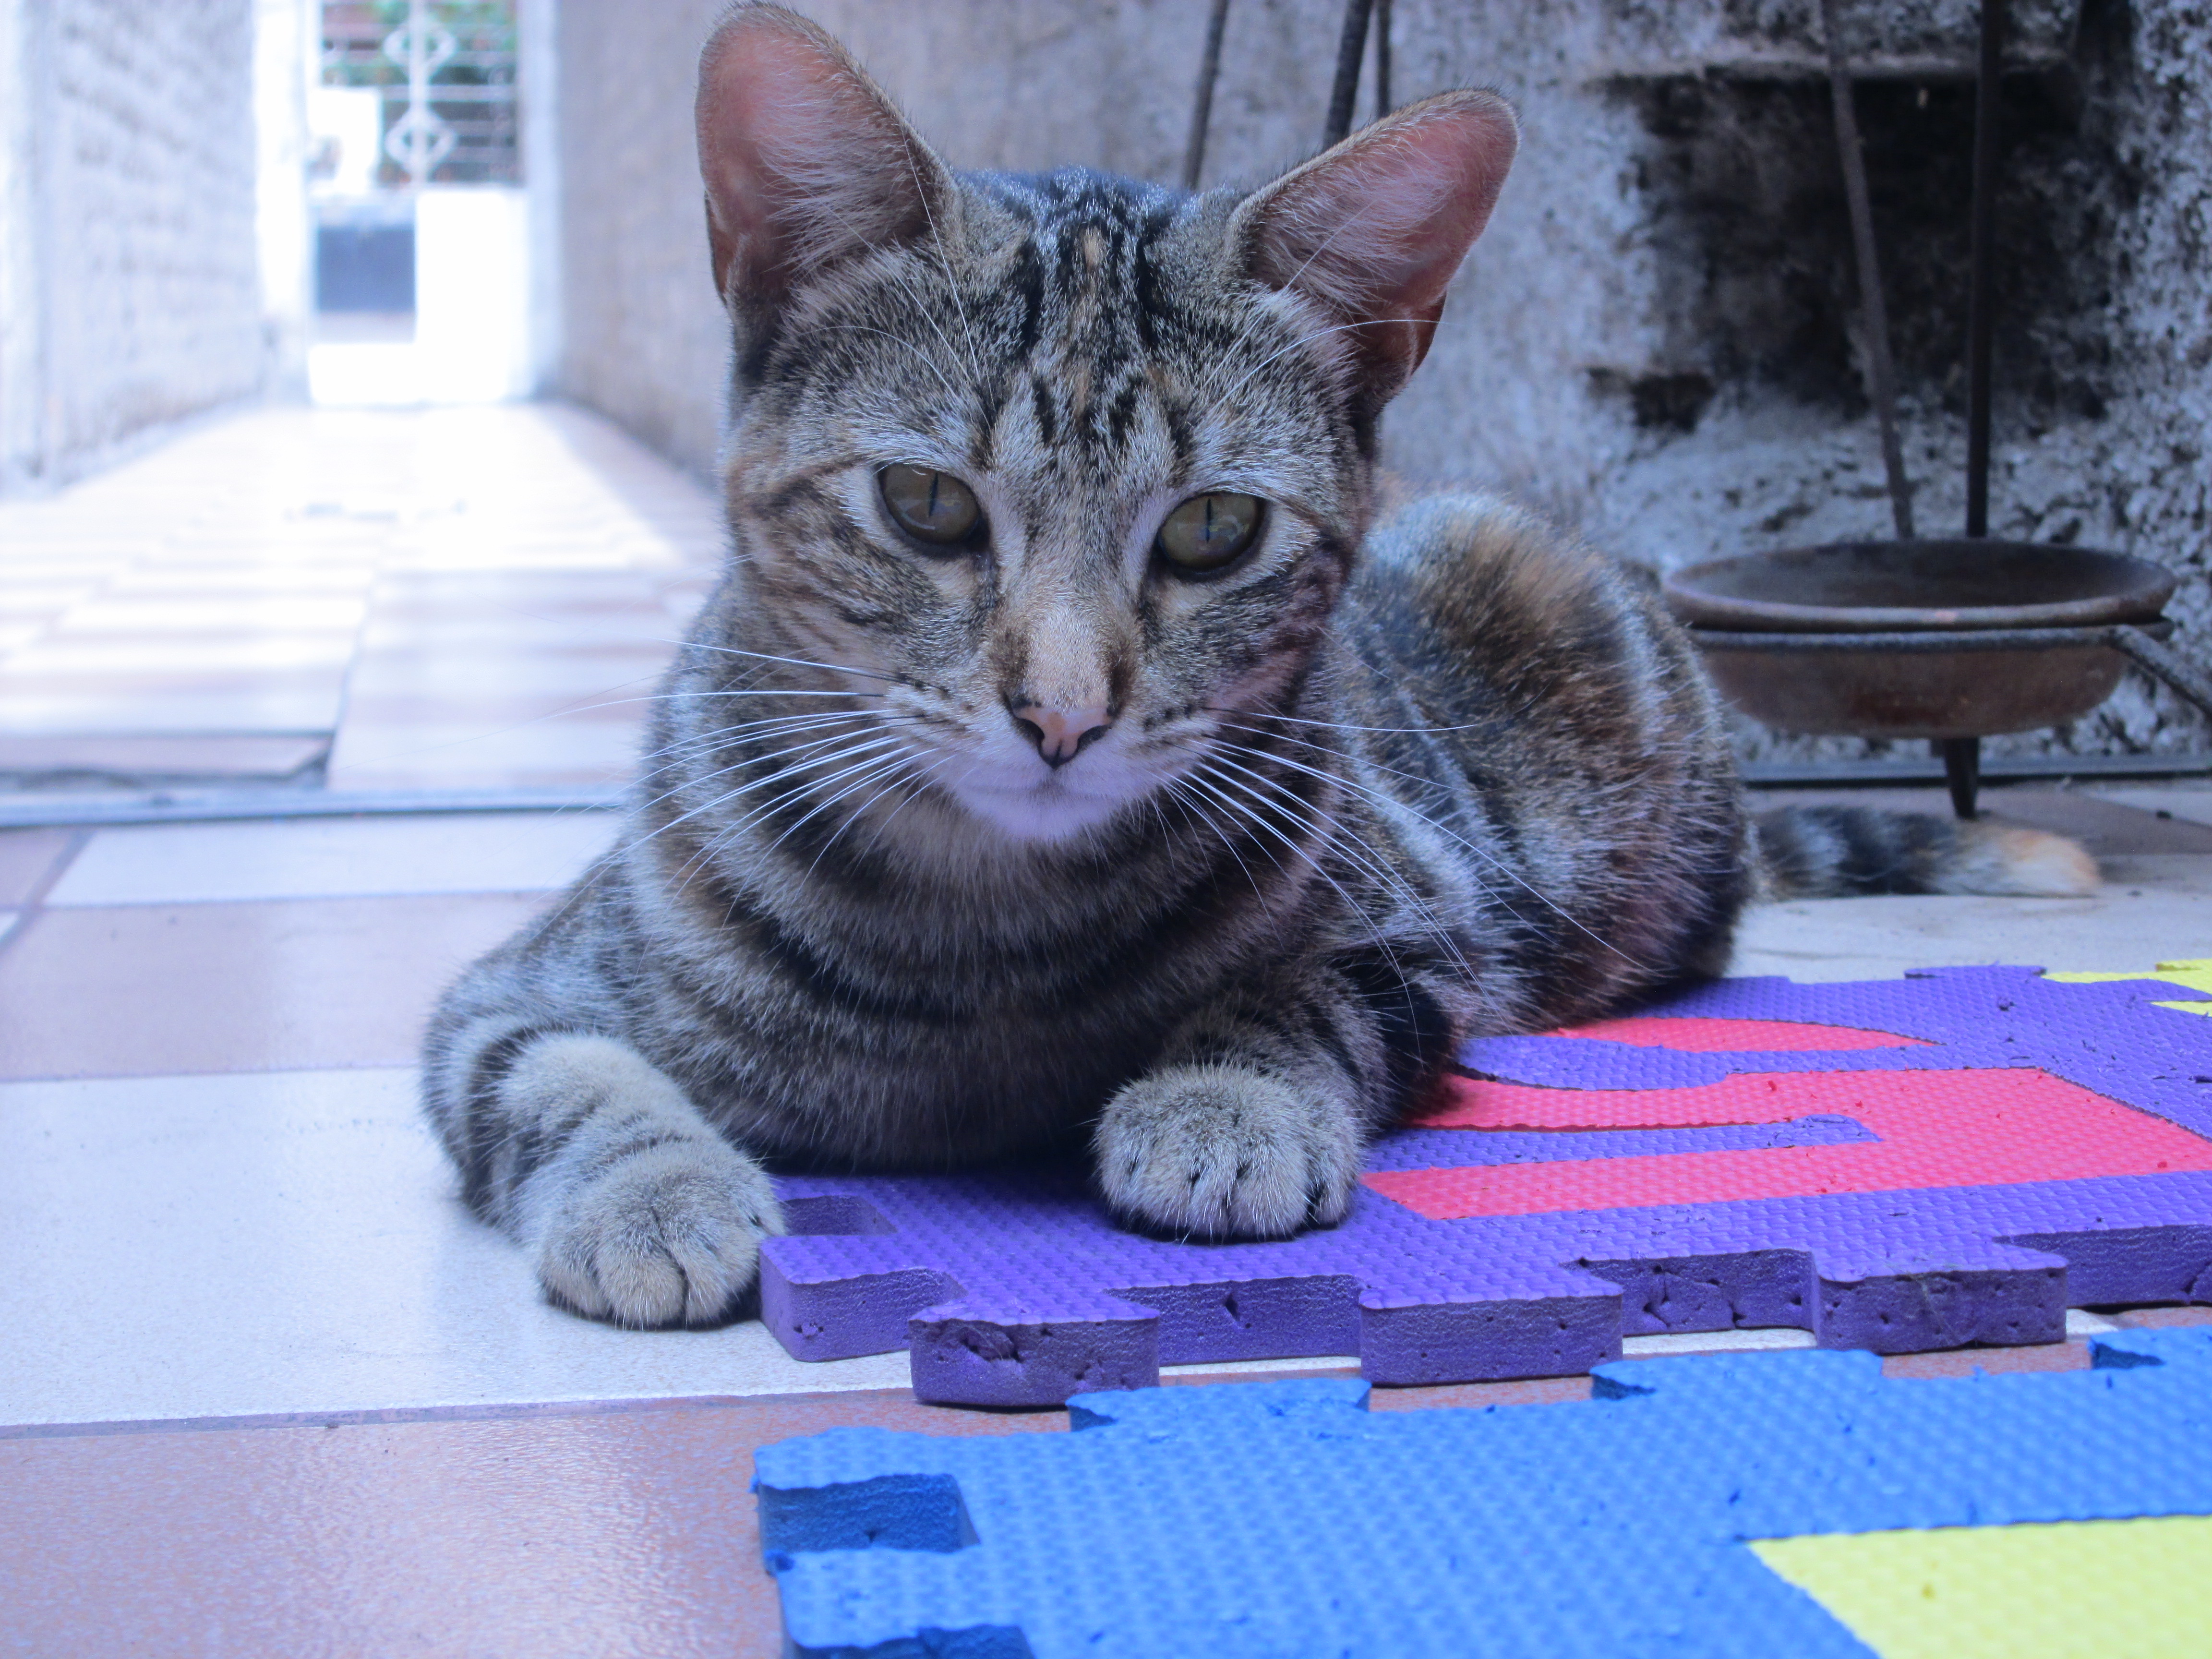
animal, cute, pet, fur, young, kitten, cat, feline, tabby, mammal, whisker, sit, close up, whiskers, kitty, little, vertebrate, domestic, adorable, gatito, tabby cat, european shorthair, small to medium sized cats, cat like mammal, domestic short haired cat, american shorthair, rubber mats